The Gardens Between

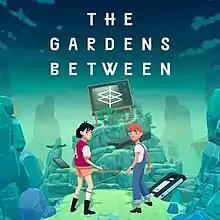
Cover art for "The Gardens Between", featuring the characters of Arina (left) and Frendt

The Gardens Between is an adventure/puzzle video game developed by Australian studio The Voxel Agents and published in September 2018 for Windows, macOS, Linux, Nintendo Switch, and PlayStation 4. It was later released for Xbox One in 2018, iOS in 2019, Android in 2020, and PlayStation 5 in 2022. The game, which conveys its story through visuals and gameplay rather than dialogue or narration, follows two children, Arina and Frendt, in the treehouse in a garden between their houses. In a dreamscape, they progress through sets of island levels, each representing different shared experiences. The characters walk along a path that winds through each level, and the player solves environment-based puzzles that prevent the pair from reaching and activating a portal at the end of the path. To do so, the player controls the flow of time forwards and backwards and causes the characters to interact with nearby objects and spheres of light, rather than moving the pair directly.